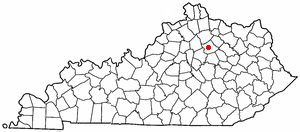
Paris est une ville des États-Unis du comté de Bourbon (Kentucky). Elle comptait 8 553 habitants pour une superficie de 17,6 km².